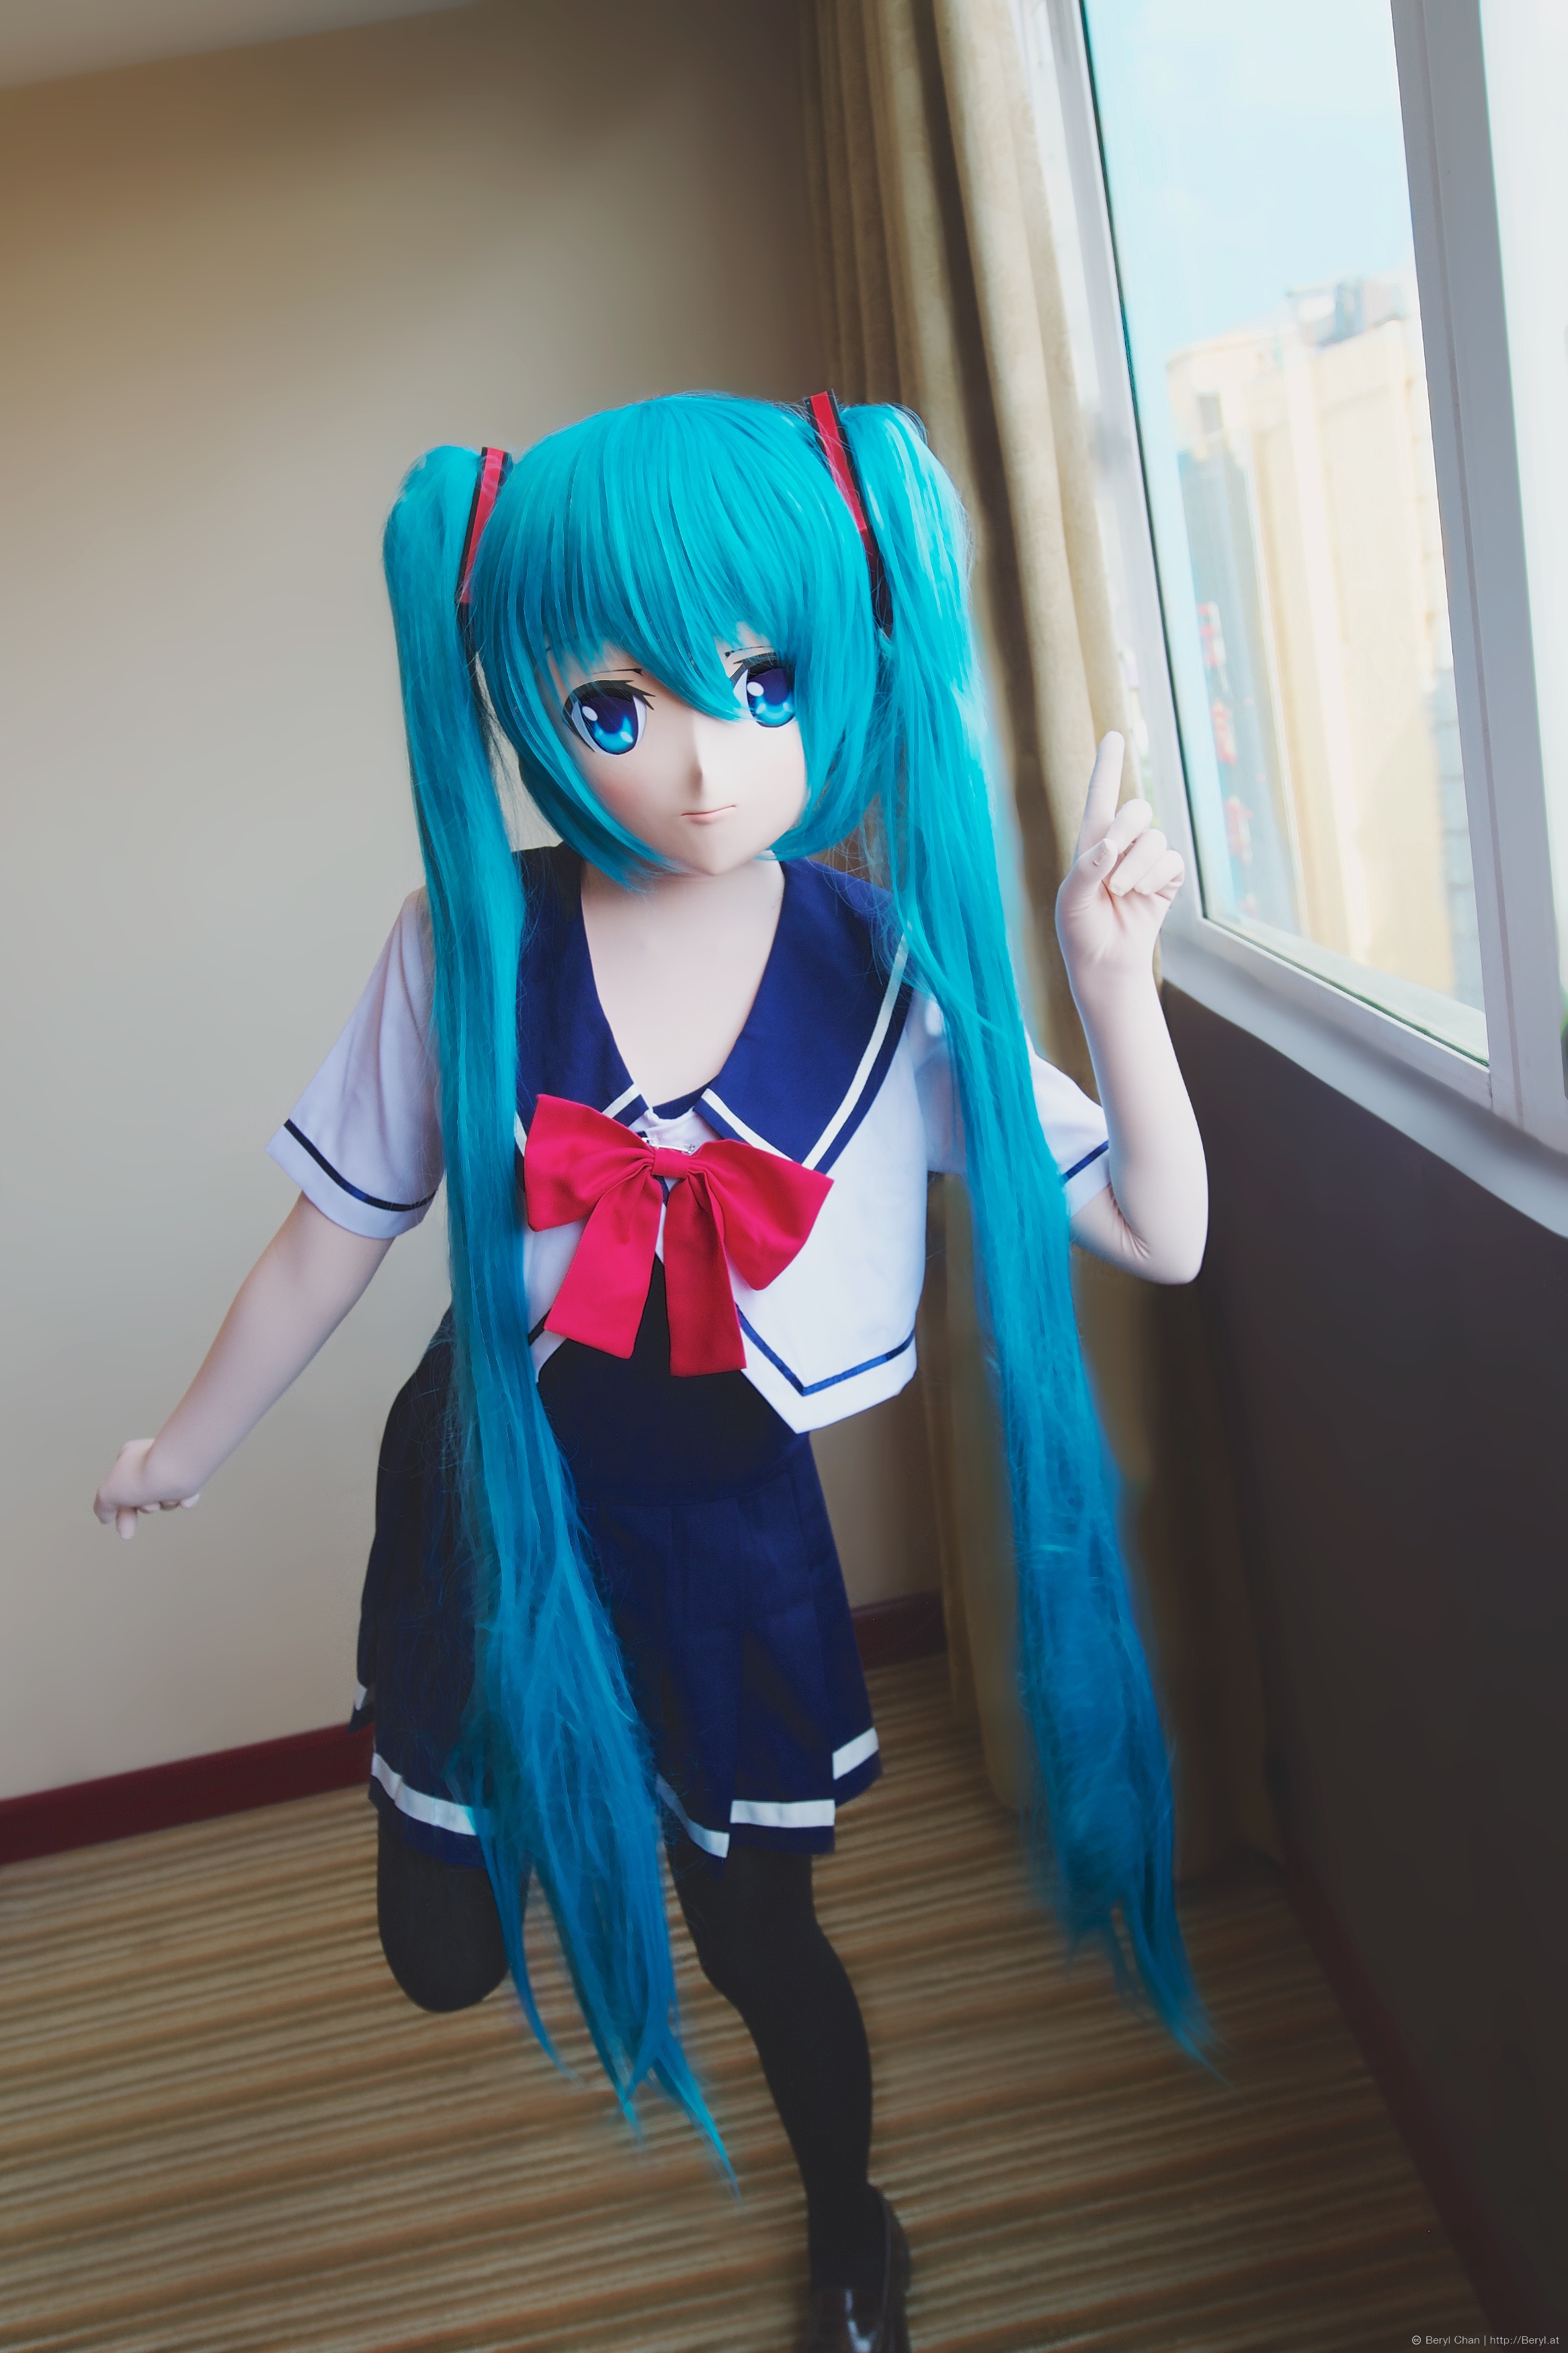
hand, girl, window, cute, fujifilm, indoor, blue, clothing, point, face, cosplay, eyes, mask, hands, wide, 24mm, front, costume, animegao, kigurumi, anime, hatsunemiku, schooluniform, fujifilmxpro1, animegirl, miku, 240mm